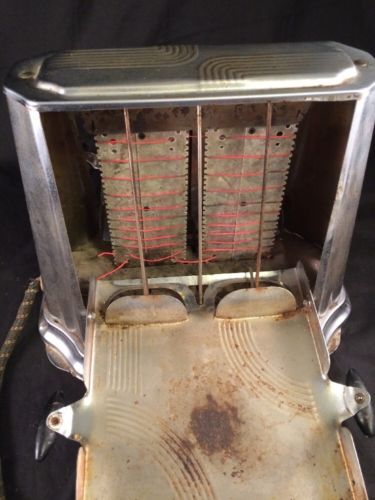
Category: toaster